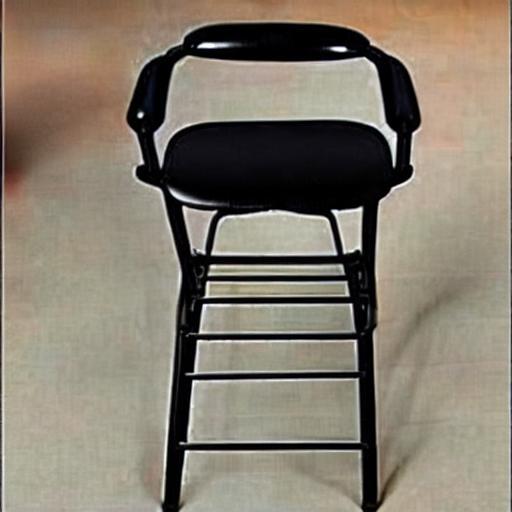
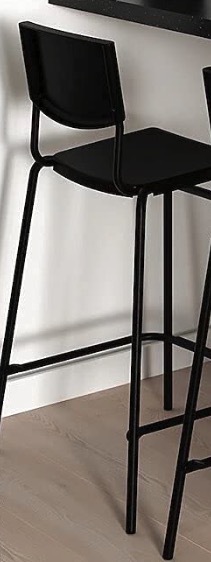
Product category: stool
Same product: no